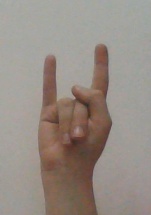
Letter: la